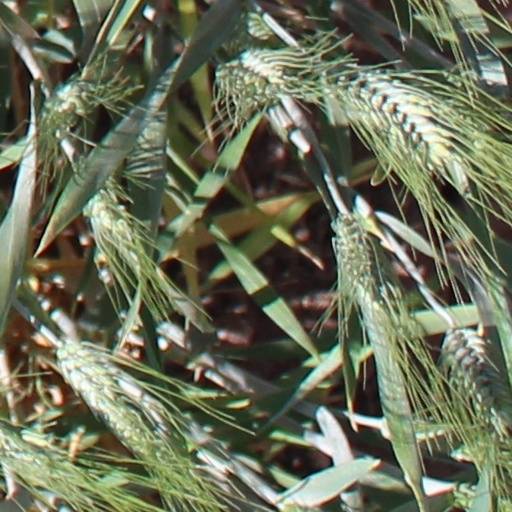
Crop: wheat